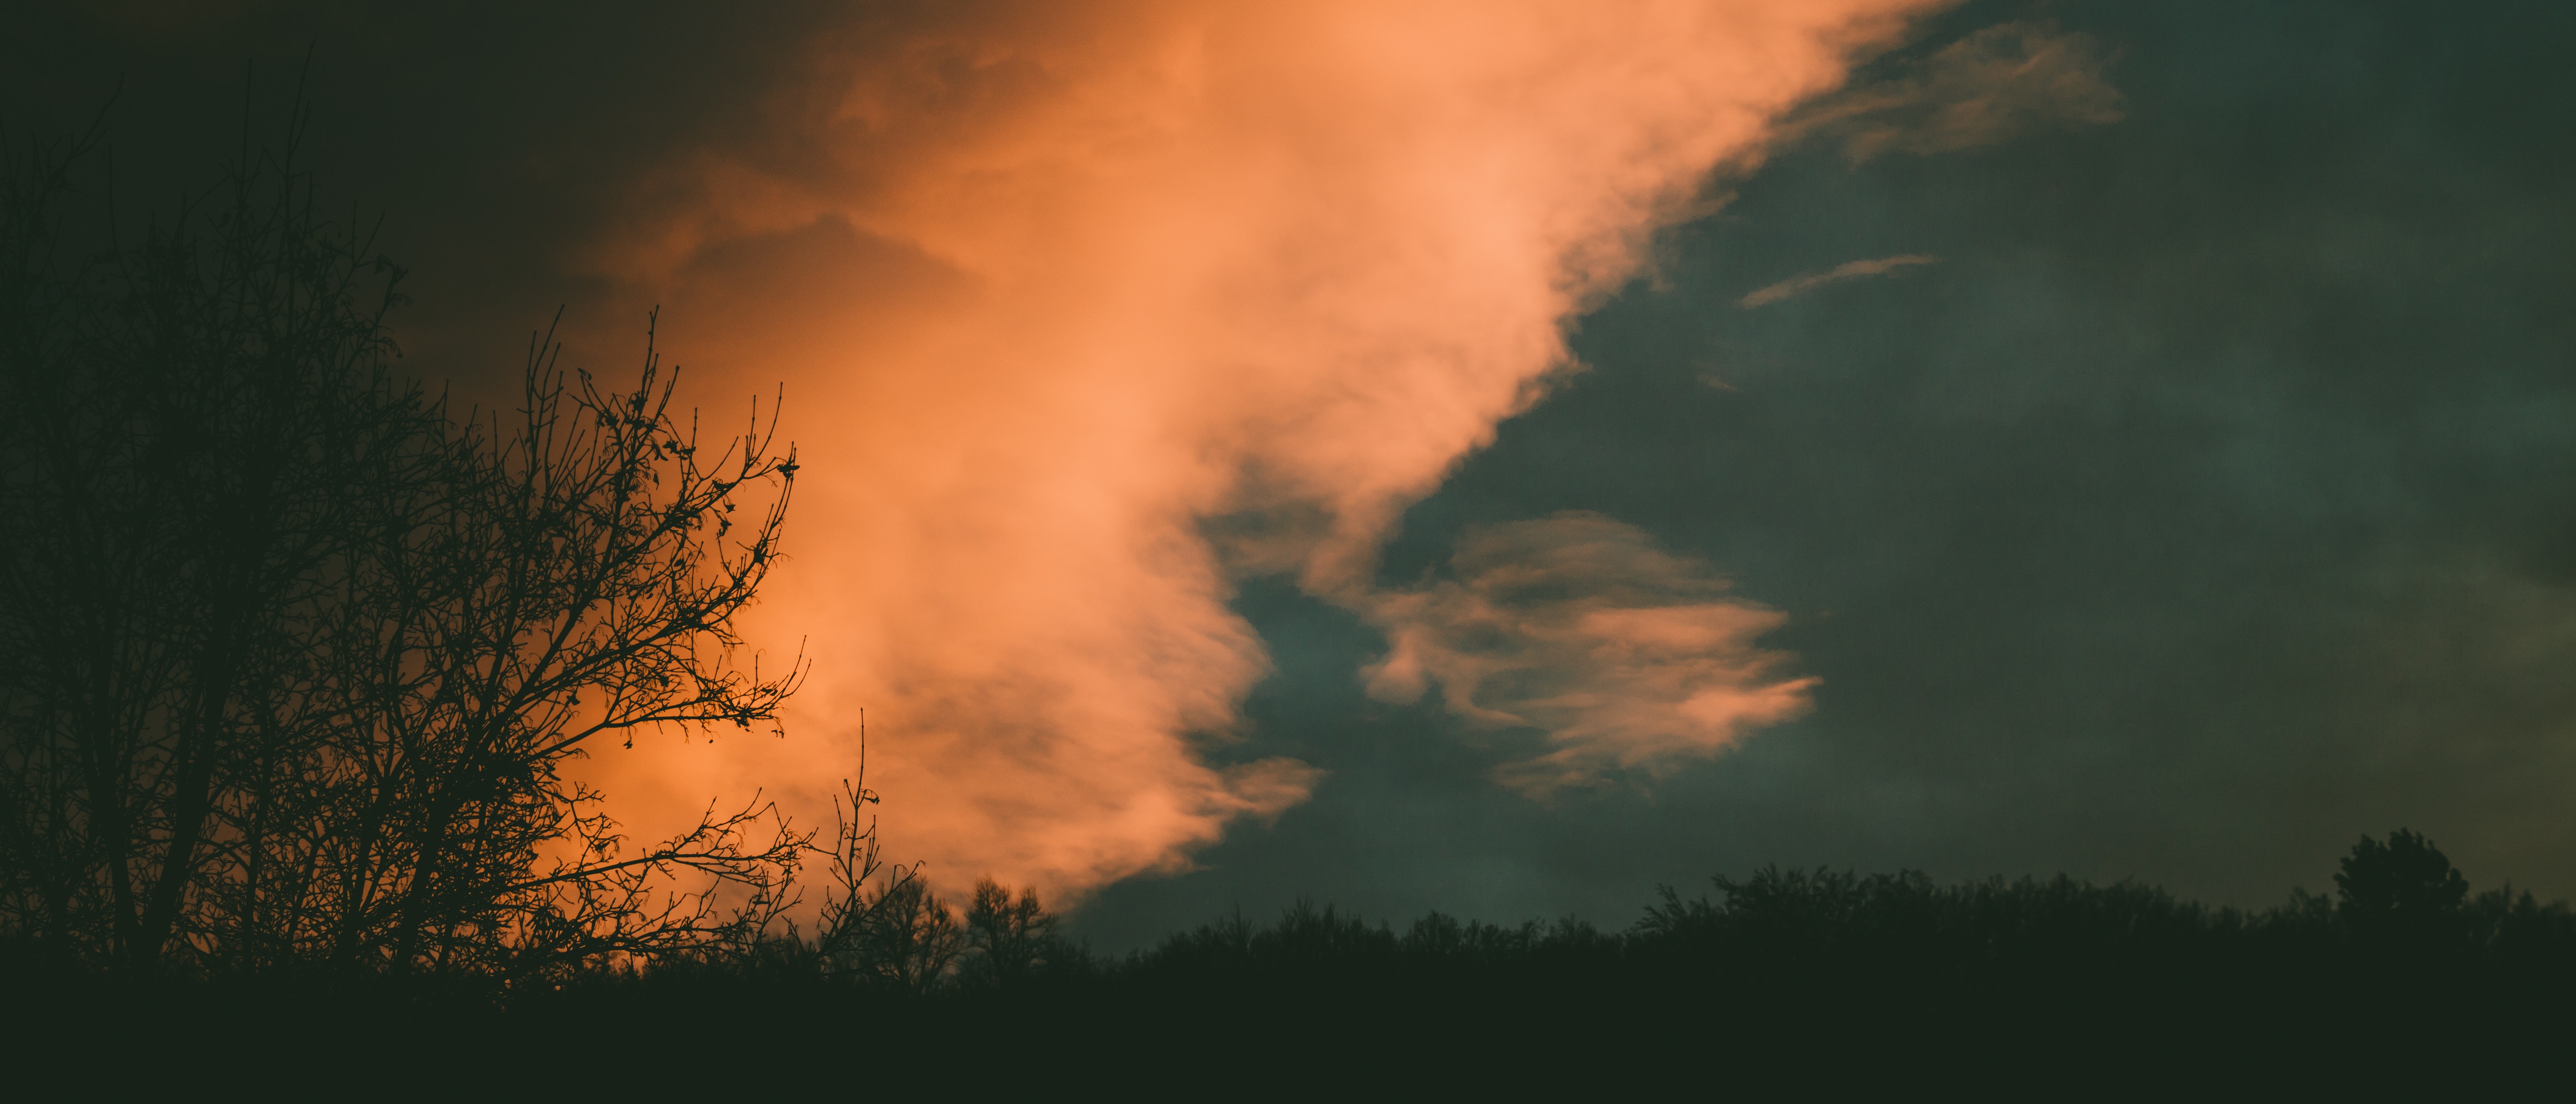
sky, cloud, atmospheric phenomenon, geological phenomenon, natural environment, atmosphere, wildfire, evening, tree, smoke, heat, cumulus, fire, forest, landscape, meteorological phenomenon, event, sunset, flame, hill